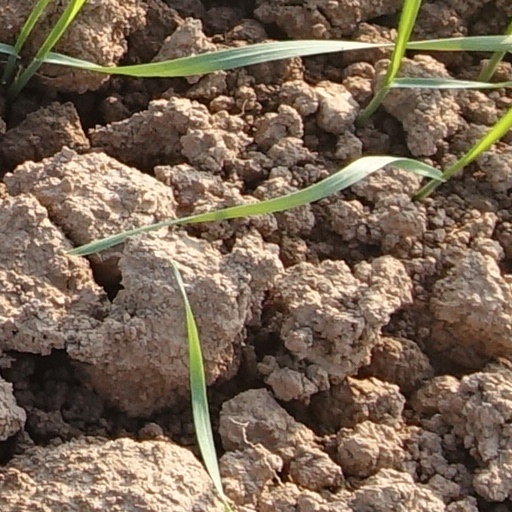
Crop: wheat